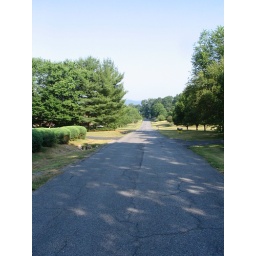
The road in front of Dad's house looking to Bay's Mountain